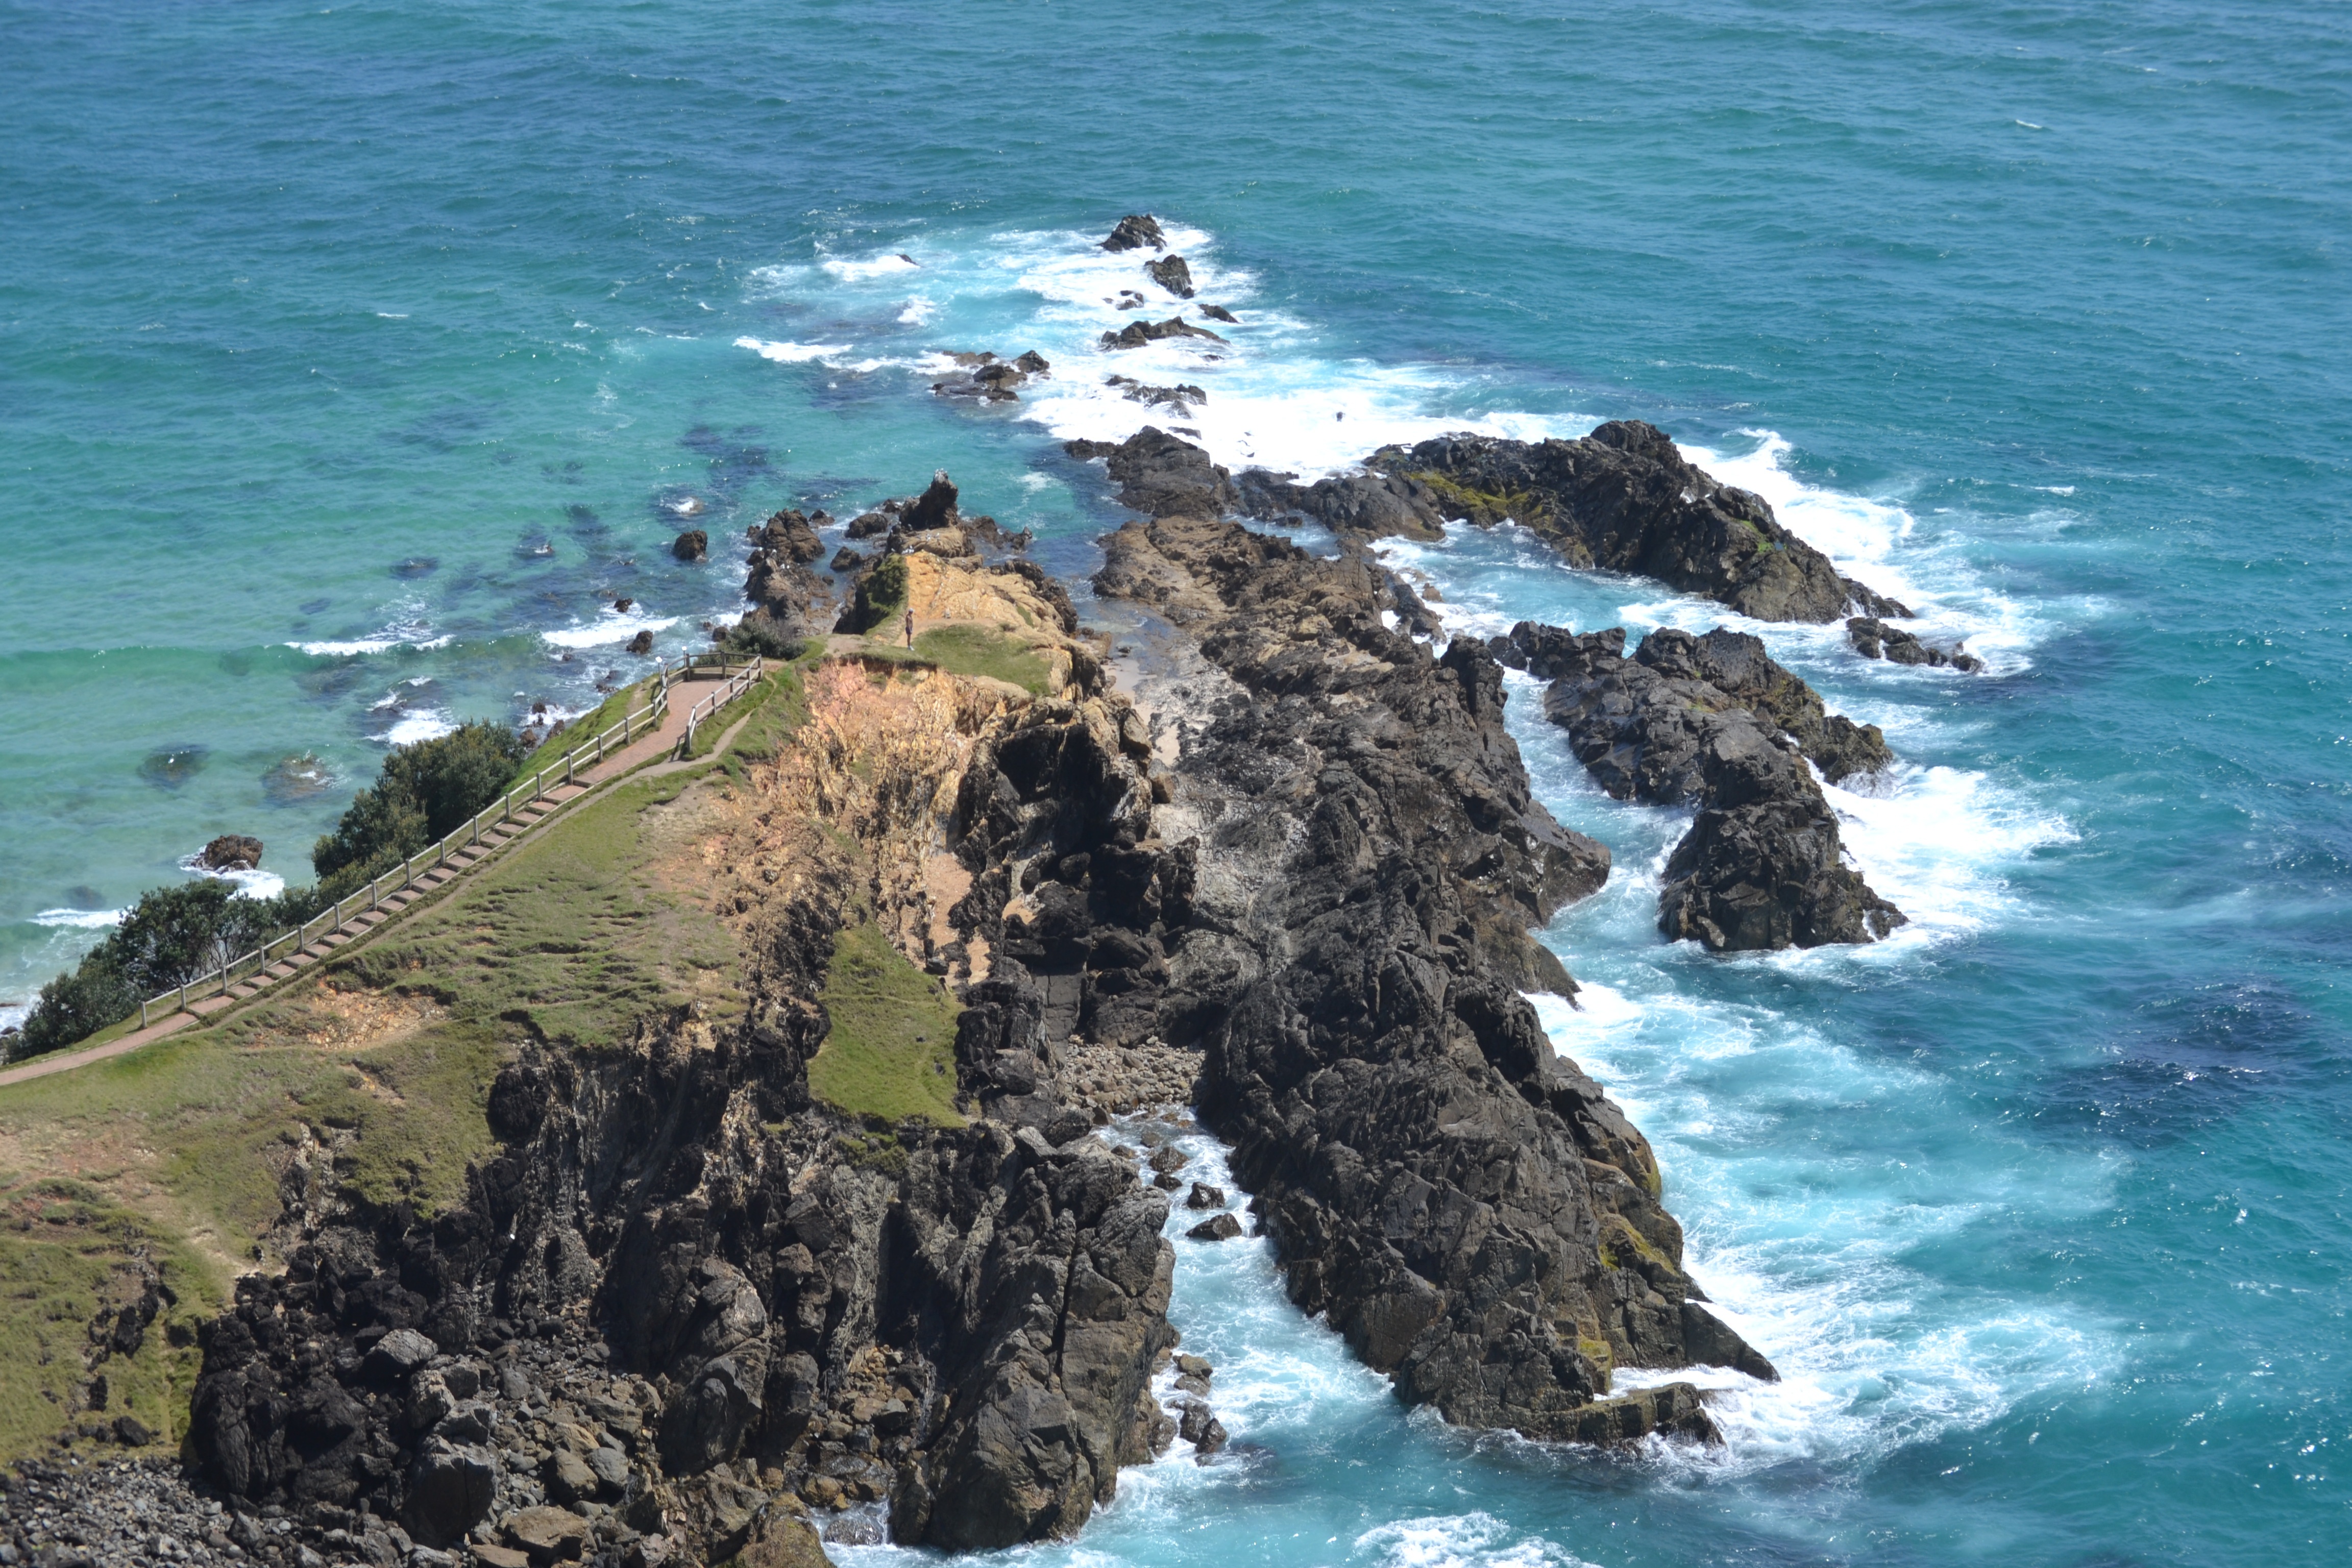
beach, sea, coast, water, nature, outdoor, rock, ocean, sky, shore, wave, coastal, coastline, cliff, seaside, environment, cove, tower, scenic, seascape, bay, island, rocky, stack, terrain, australia, headland, marine, cape, islet, landform, byron bay, geographical feature, wind wave, promontory